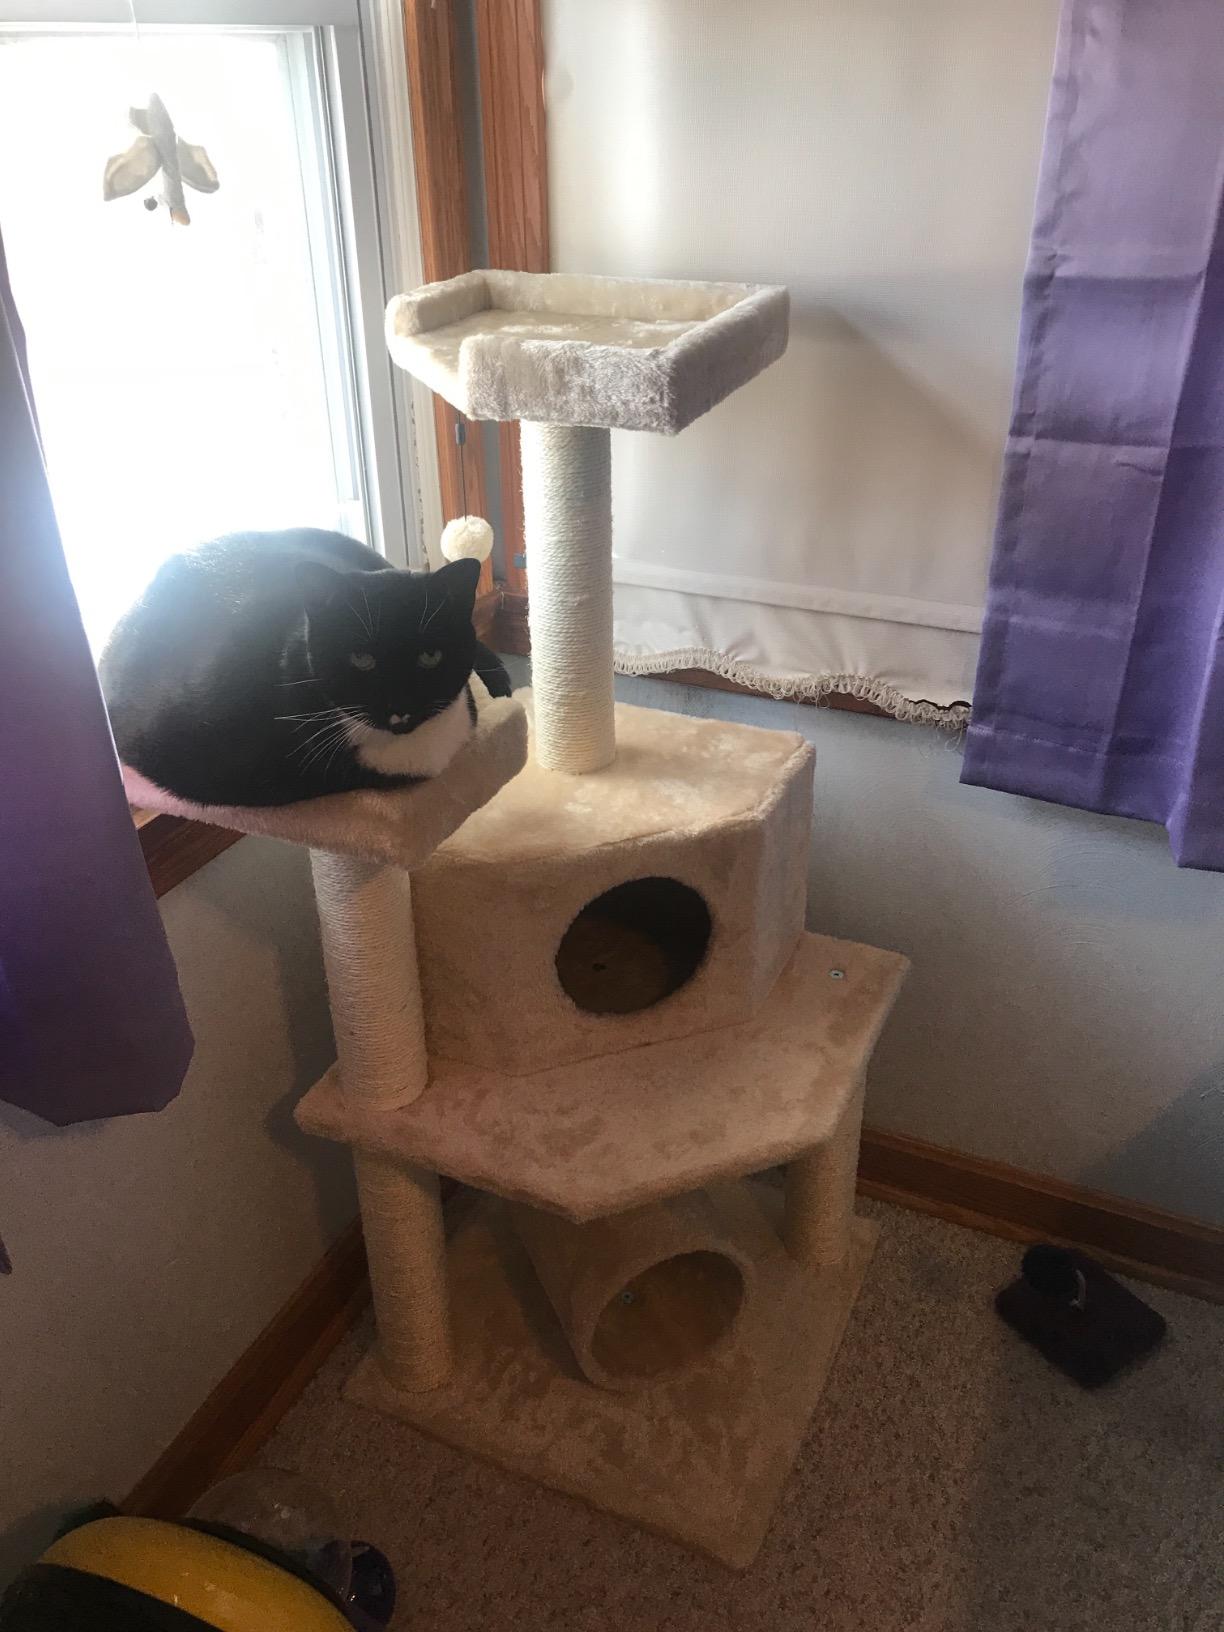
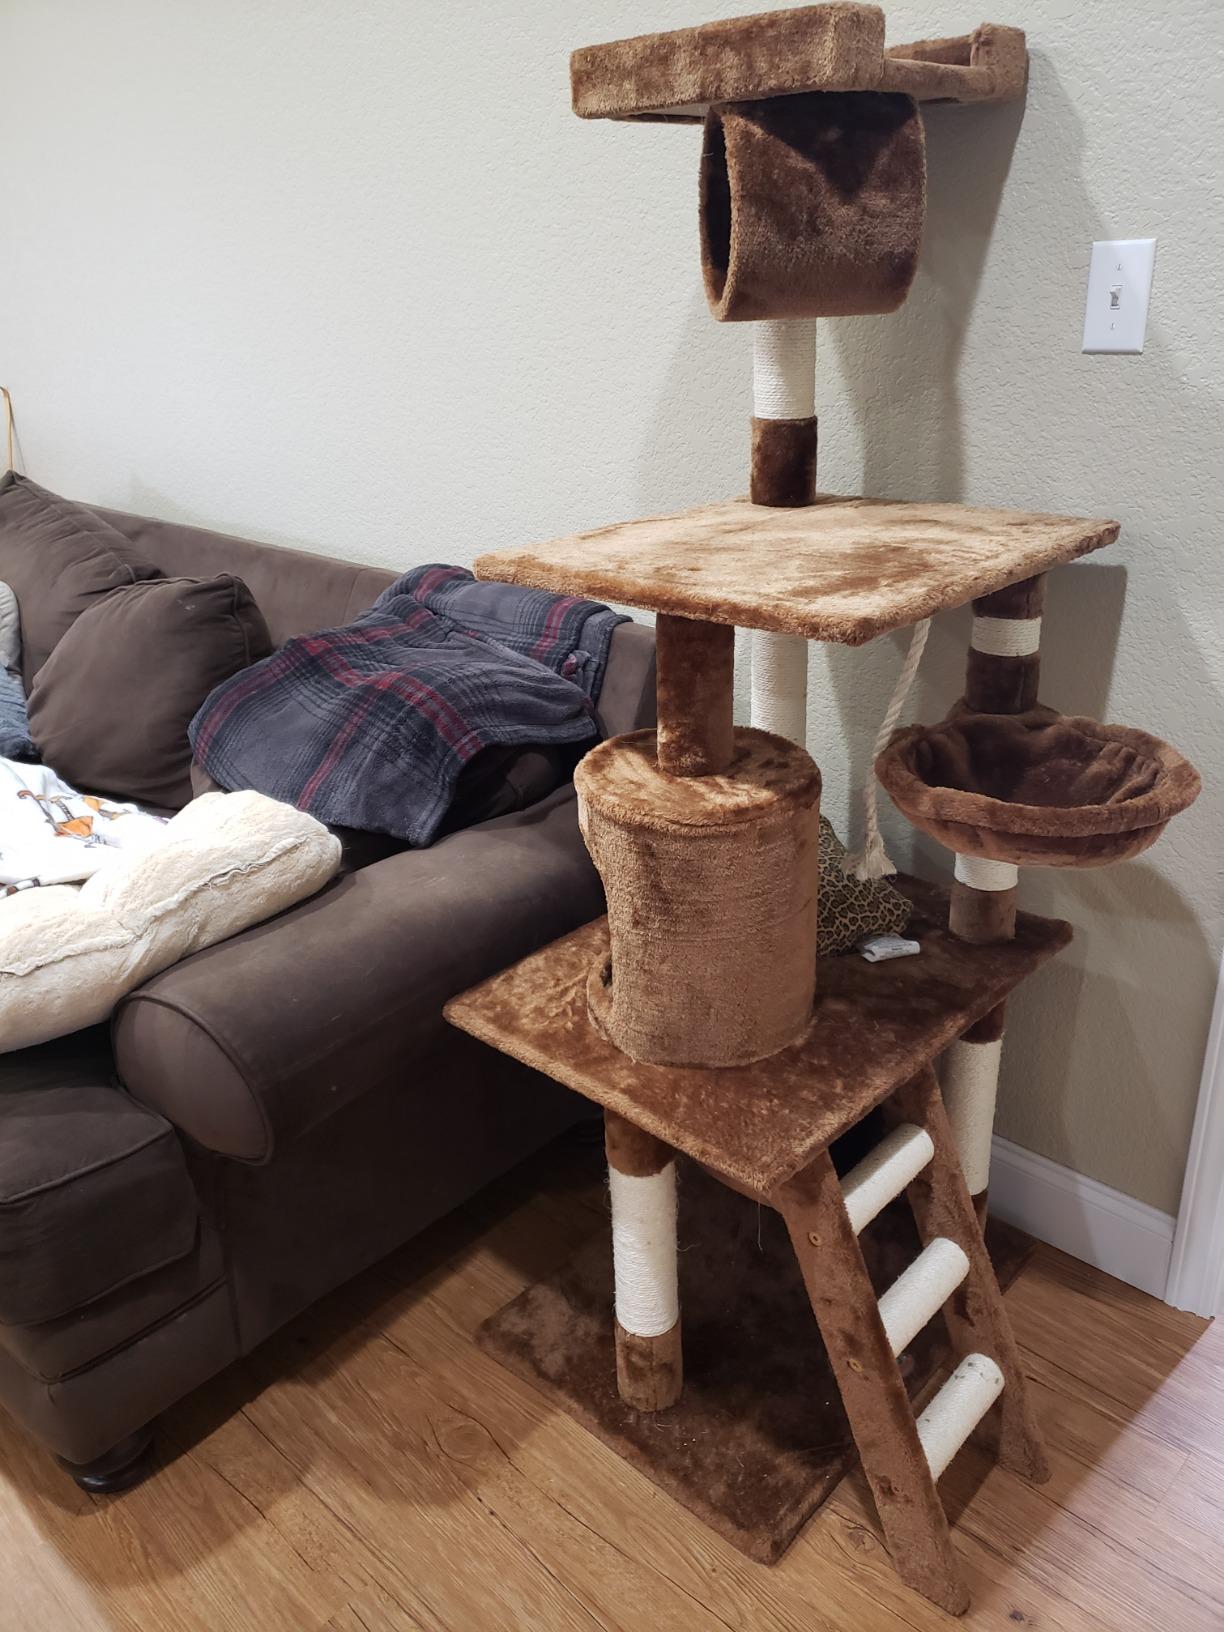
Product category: items_cat tree
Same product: no